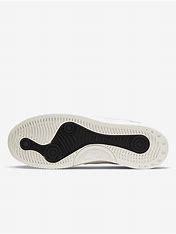
Brand: Nike
Model: Squash Type